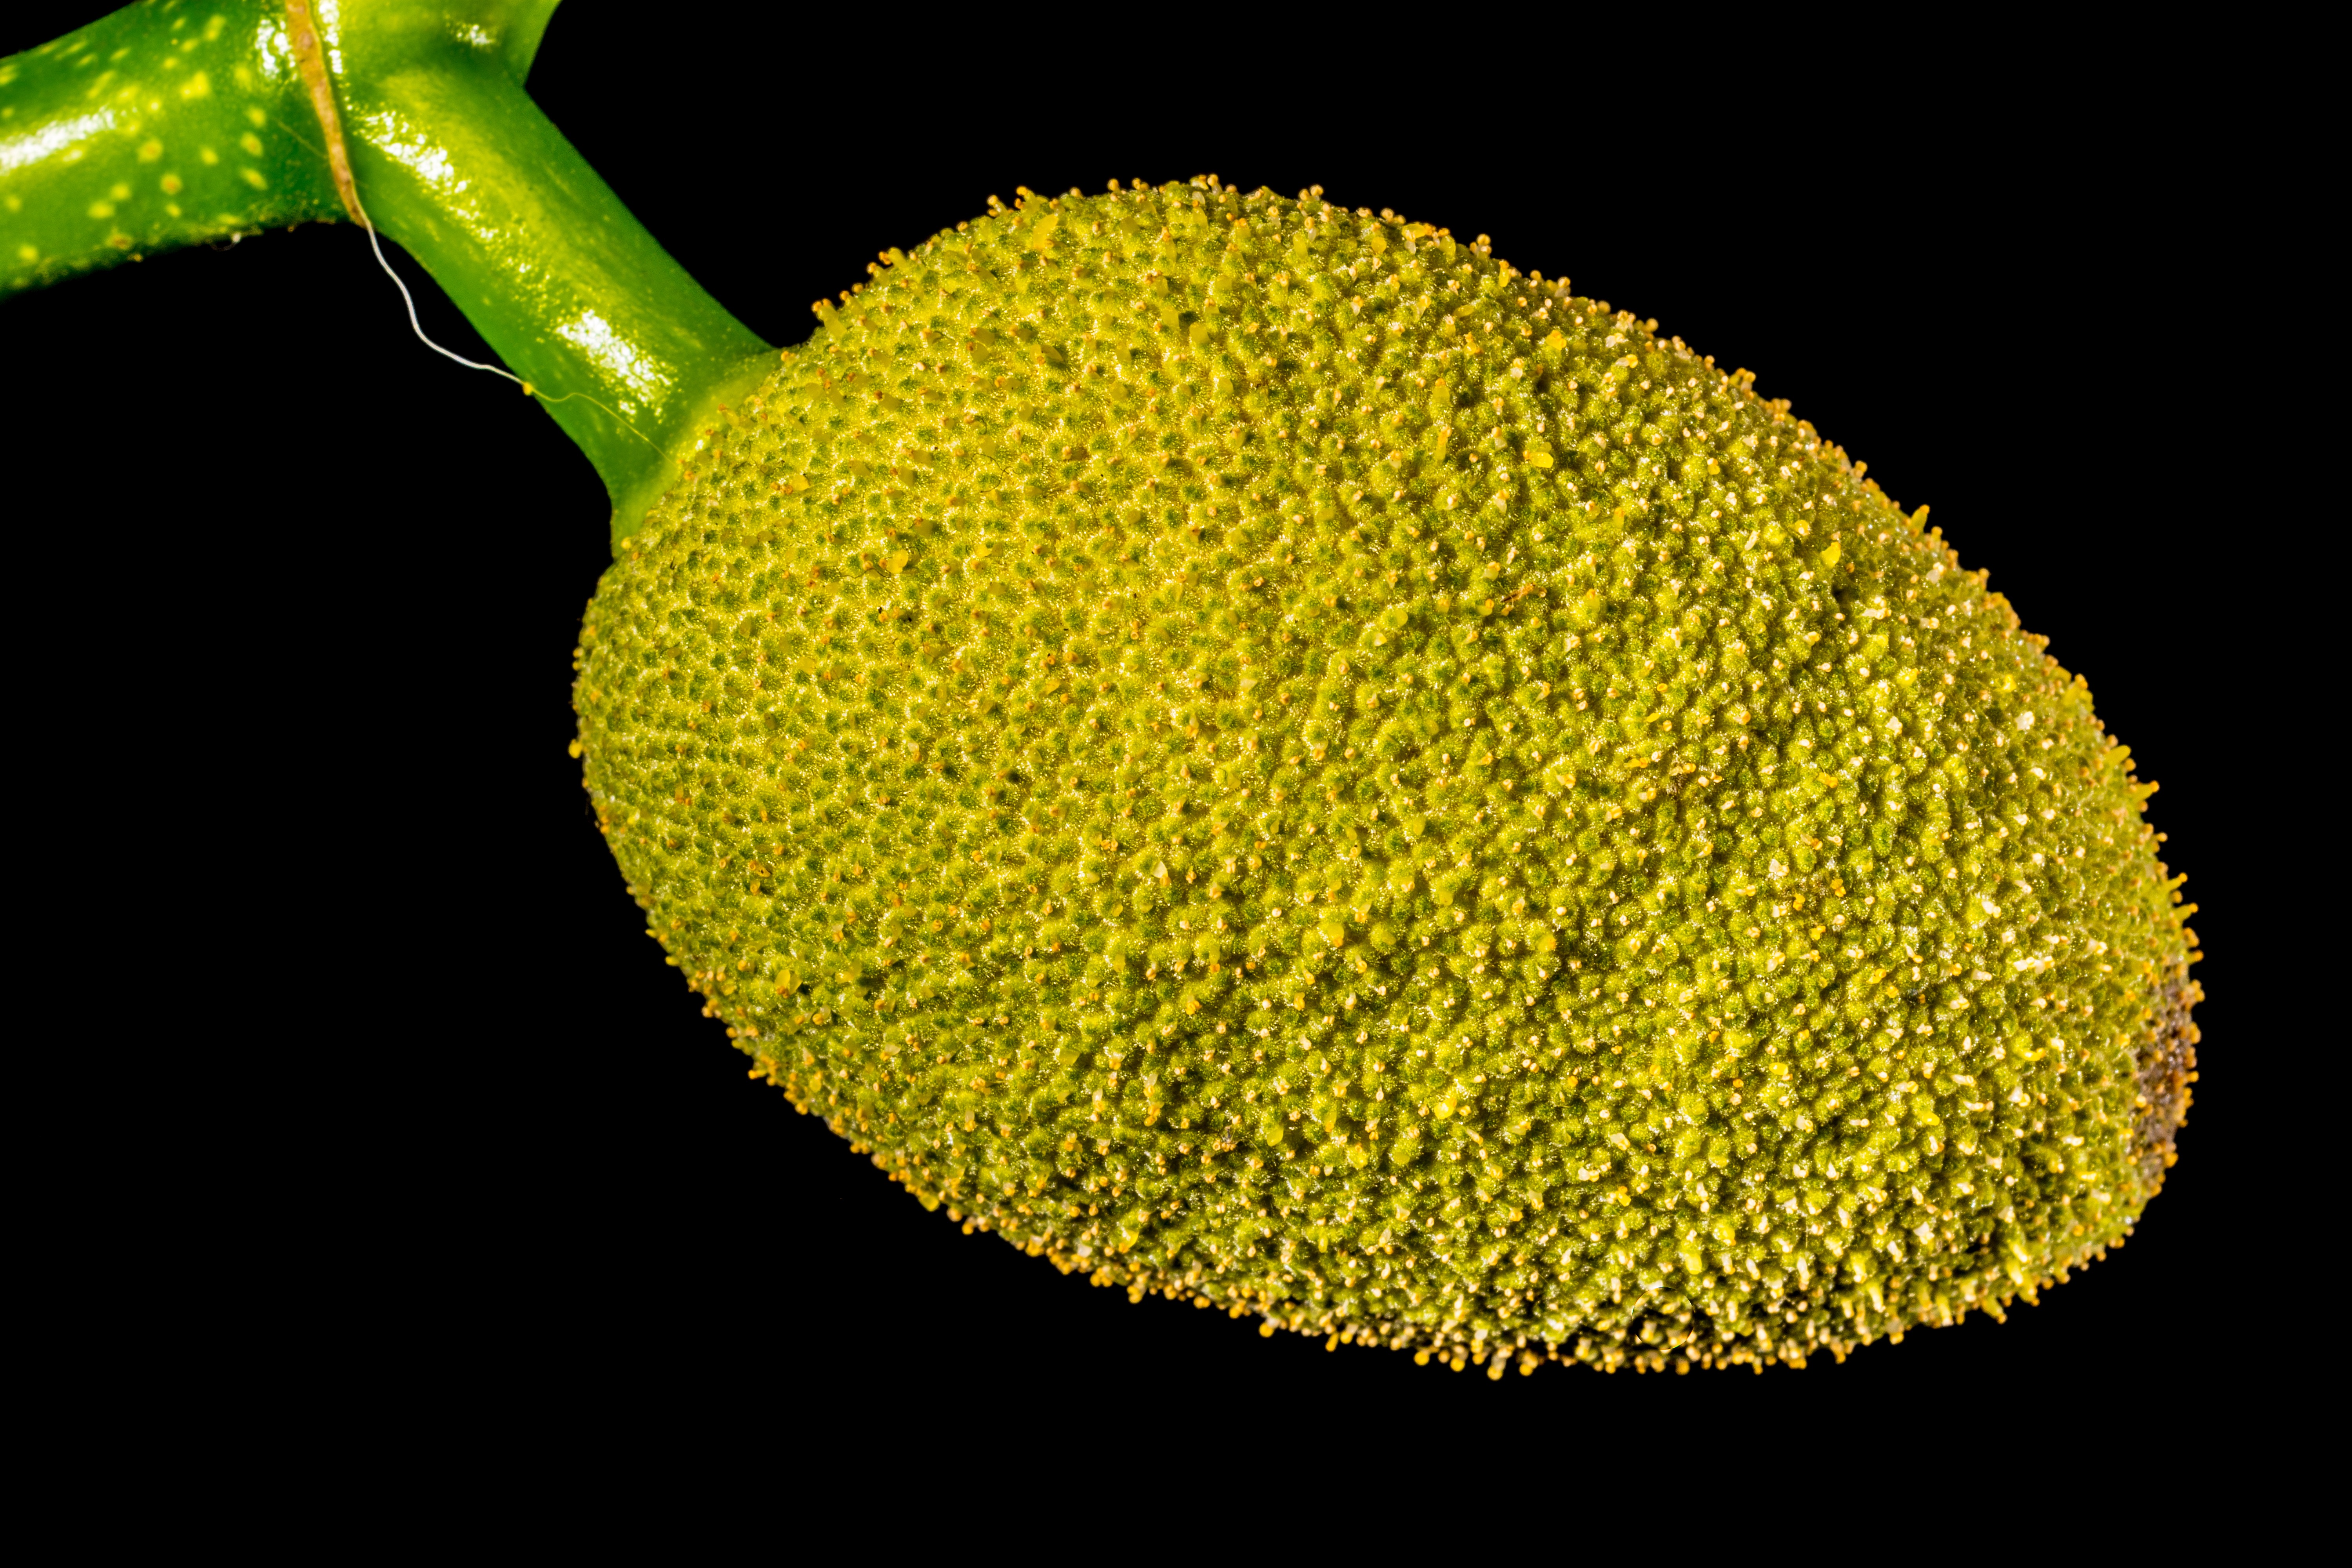
plant, fruit, leaf, flower, pollen, food, green, produce, tropical, yellow, close, flora, jack, macro photography, flowering plant, jack fruit, plant stem, land plant, young jackfruit